A Man and a Woman: 20 Years Later

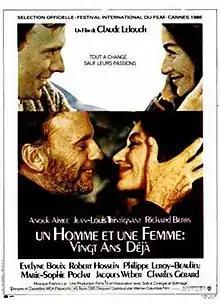
French Poster

A Man and a Woman: 20 Years Later (literally "A Man and a Woman, 20 Years Already") is a 1986 French drama film directed by Claude Lelouch and is a sequel to Lelouch's 1966 film "Un homme et une femme". It was screened out of competition at the 1986 Cannes Film Festival. A follow-up to both films, "The Best Years of a Life", again starring Trintignant and Aimee, was released in 2019.